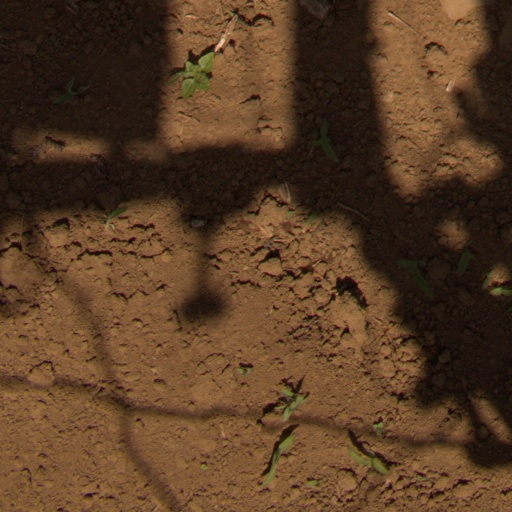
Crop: Jerusalem artichoke